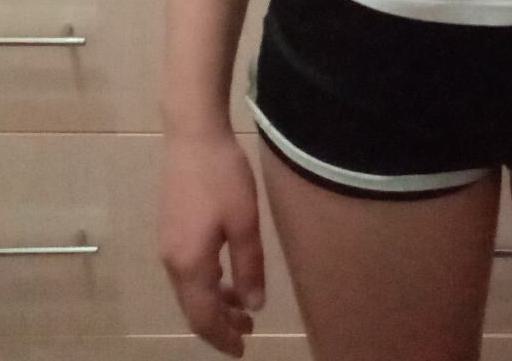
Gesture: no_gesture